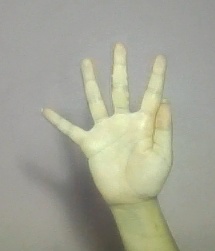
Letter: sheen